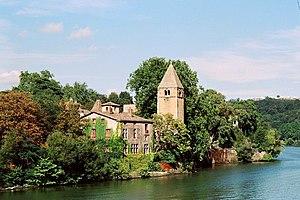
La Part de l'aube est un roman d'Éric Marchal publié en 2013 chez l'éditeur Anne Carrière.
Saint-Rambert-l'Île-Barbe est une ancienne commune française du département du Rhône, annexée à la ville de Lyon par le décret du 1ᵉʳ août 1963. Elle constitue aujourd'hui un quartier du 9ᵉ arrondissement de Lyon.
L'île Barbe, sur la Saône, est intégrée dans le territoire de la commune de Lyon depuis 1963. Les premiers ermites y recherchaient la solitude mais dès le Ve siècle a été créée une abbaye, l'une des plus anciennes de France. Elle connut la plus grande célébrité aux temps carolingiens puis à partir du XIIe siècle. Lorsqu'elle est entrée en décadence, le culte de la Vierge s'y est substitué aux pratiques monastiques attirant jusqu'au XIXe siècle des foules considérables de pèlerins dans l'église Notre-Dame, épargnée par les destructions. Quelques vestiges subsistent des splendeurs anciennes mais elles sont sur terrain privé et leur visite en est très réglementée. Le charme des lieux n'a cessé de séduire les peintres depuis le XVIIIe siècle tandis que trois clubs d'aviron ont établi leurs bases dans le voisinage immédiat dès la fin du XIXe siècle.
Cet article recense les sites naturels protégés dans la métropole de Lyon, en France.